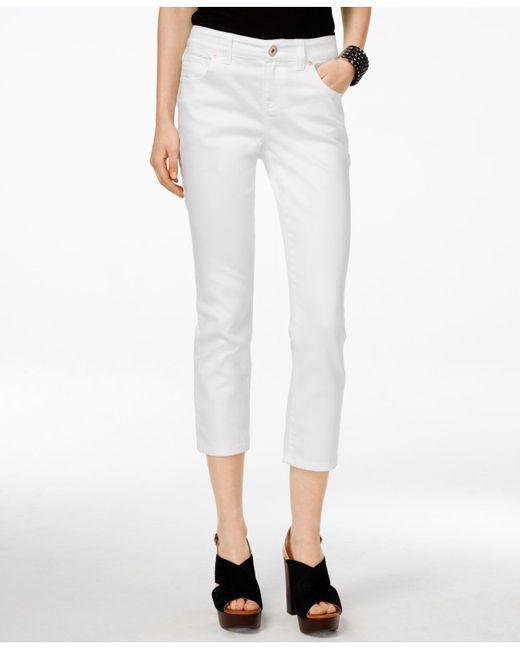
Weiße Slim Fit Jeans für Damen